Pearl River, New York

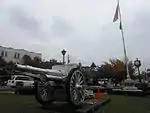
Braunsdorf Park in downtown Pearl River

Lederle Laboratories (which became Wyeth) was founded in 1907 on a Pearl River farm by Ernst J. Lederle. The site grew to encompass and 40 buildings, and employ 4,000 workers. After Pfizer acquired Wyeth in 2009, the number of employees at the site was greatly reduced, and most of the campus was sold in the mid-2010s. Streets and a pond on the campus are named after scientists and inventors: